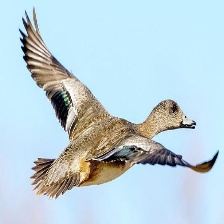
Species: AMERICAN WIGEON
Scientific name: MARECA AMERICANA
ImageNet parent category: drake